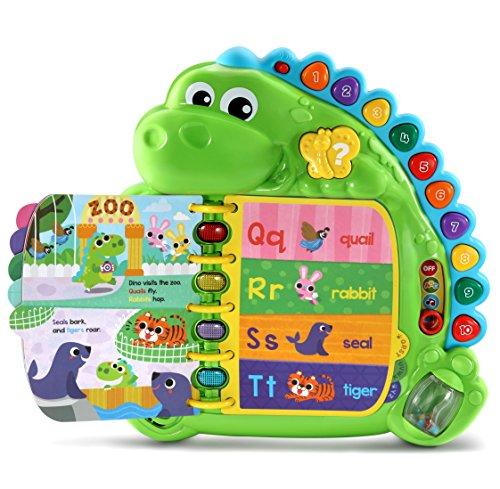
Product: LeapFrog Dino's Delightful Day Alphabet Book, Green
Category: Toys & Games | Learning & Education | Science Kits & Toys
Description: Letters and words are woven into the story in alphabetical order with phonetic sounds to introduce ABCs to your little one through a charming tale.
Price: $18.99
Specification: ProductDimensions:12.5x12.3x2.7inches|ItemWeight:1.74pounds|ShippingWeight:2.45pounds(Viewshippingratesandpolicies)|DomesticShipping:ItemcanbeshippedwithinU.S.|InternationalShipping:ThisitemcanbeshippedtoselectcountriesoutsideoftheU.S.LearnMore|ASIN:B06Y15JC6K|Itemmodelnumber:80-600500|Manufacturerrecommendedage:12month-3years|Batteries:2AAbatteriesrequired.(included)